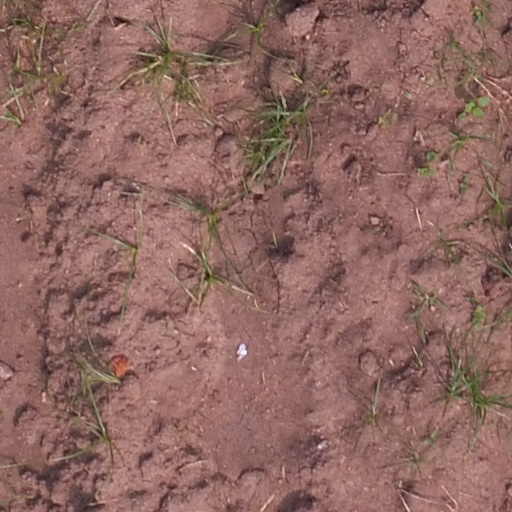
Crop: maize; corn